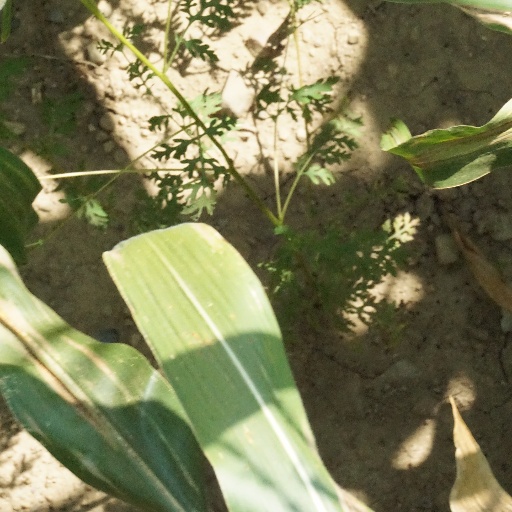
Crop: maize; corn